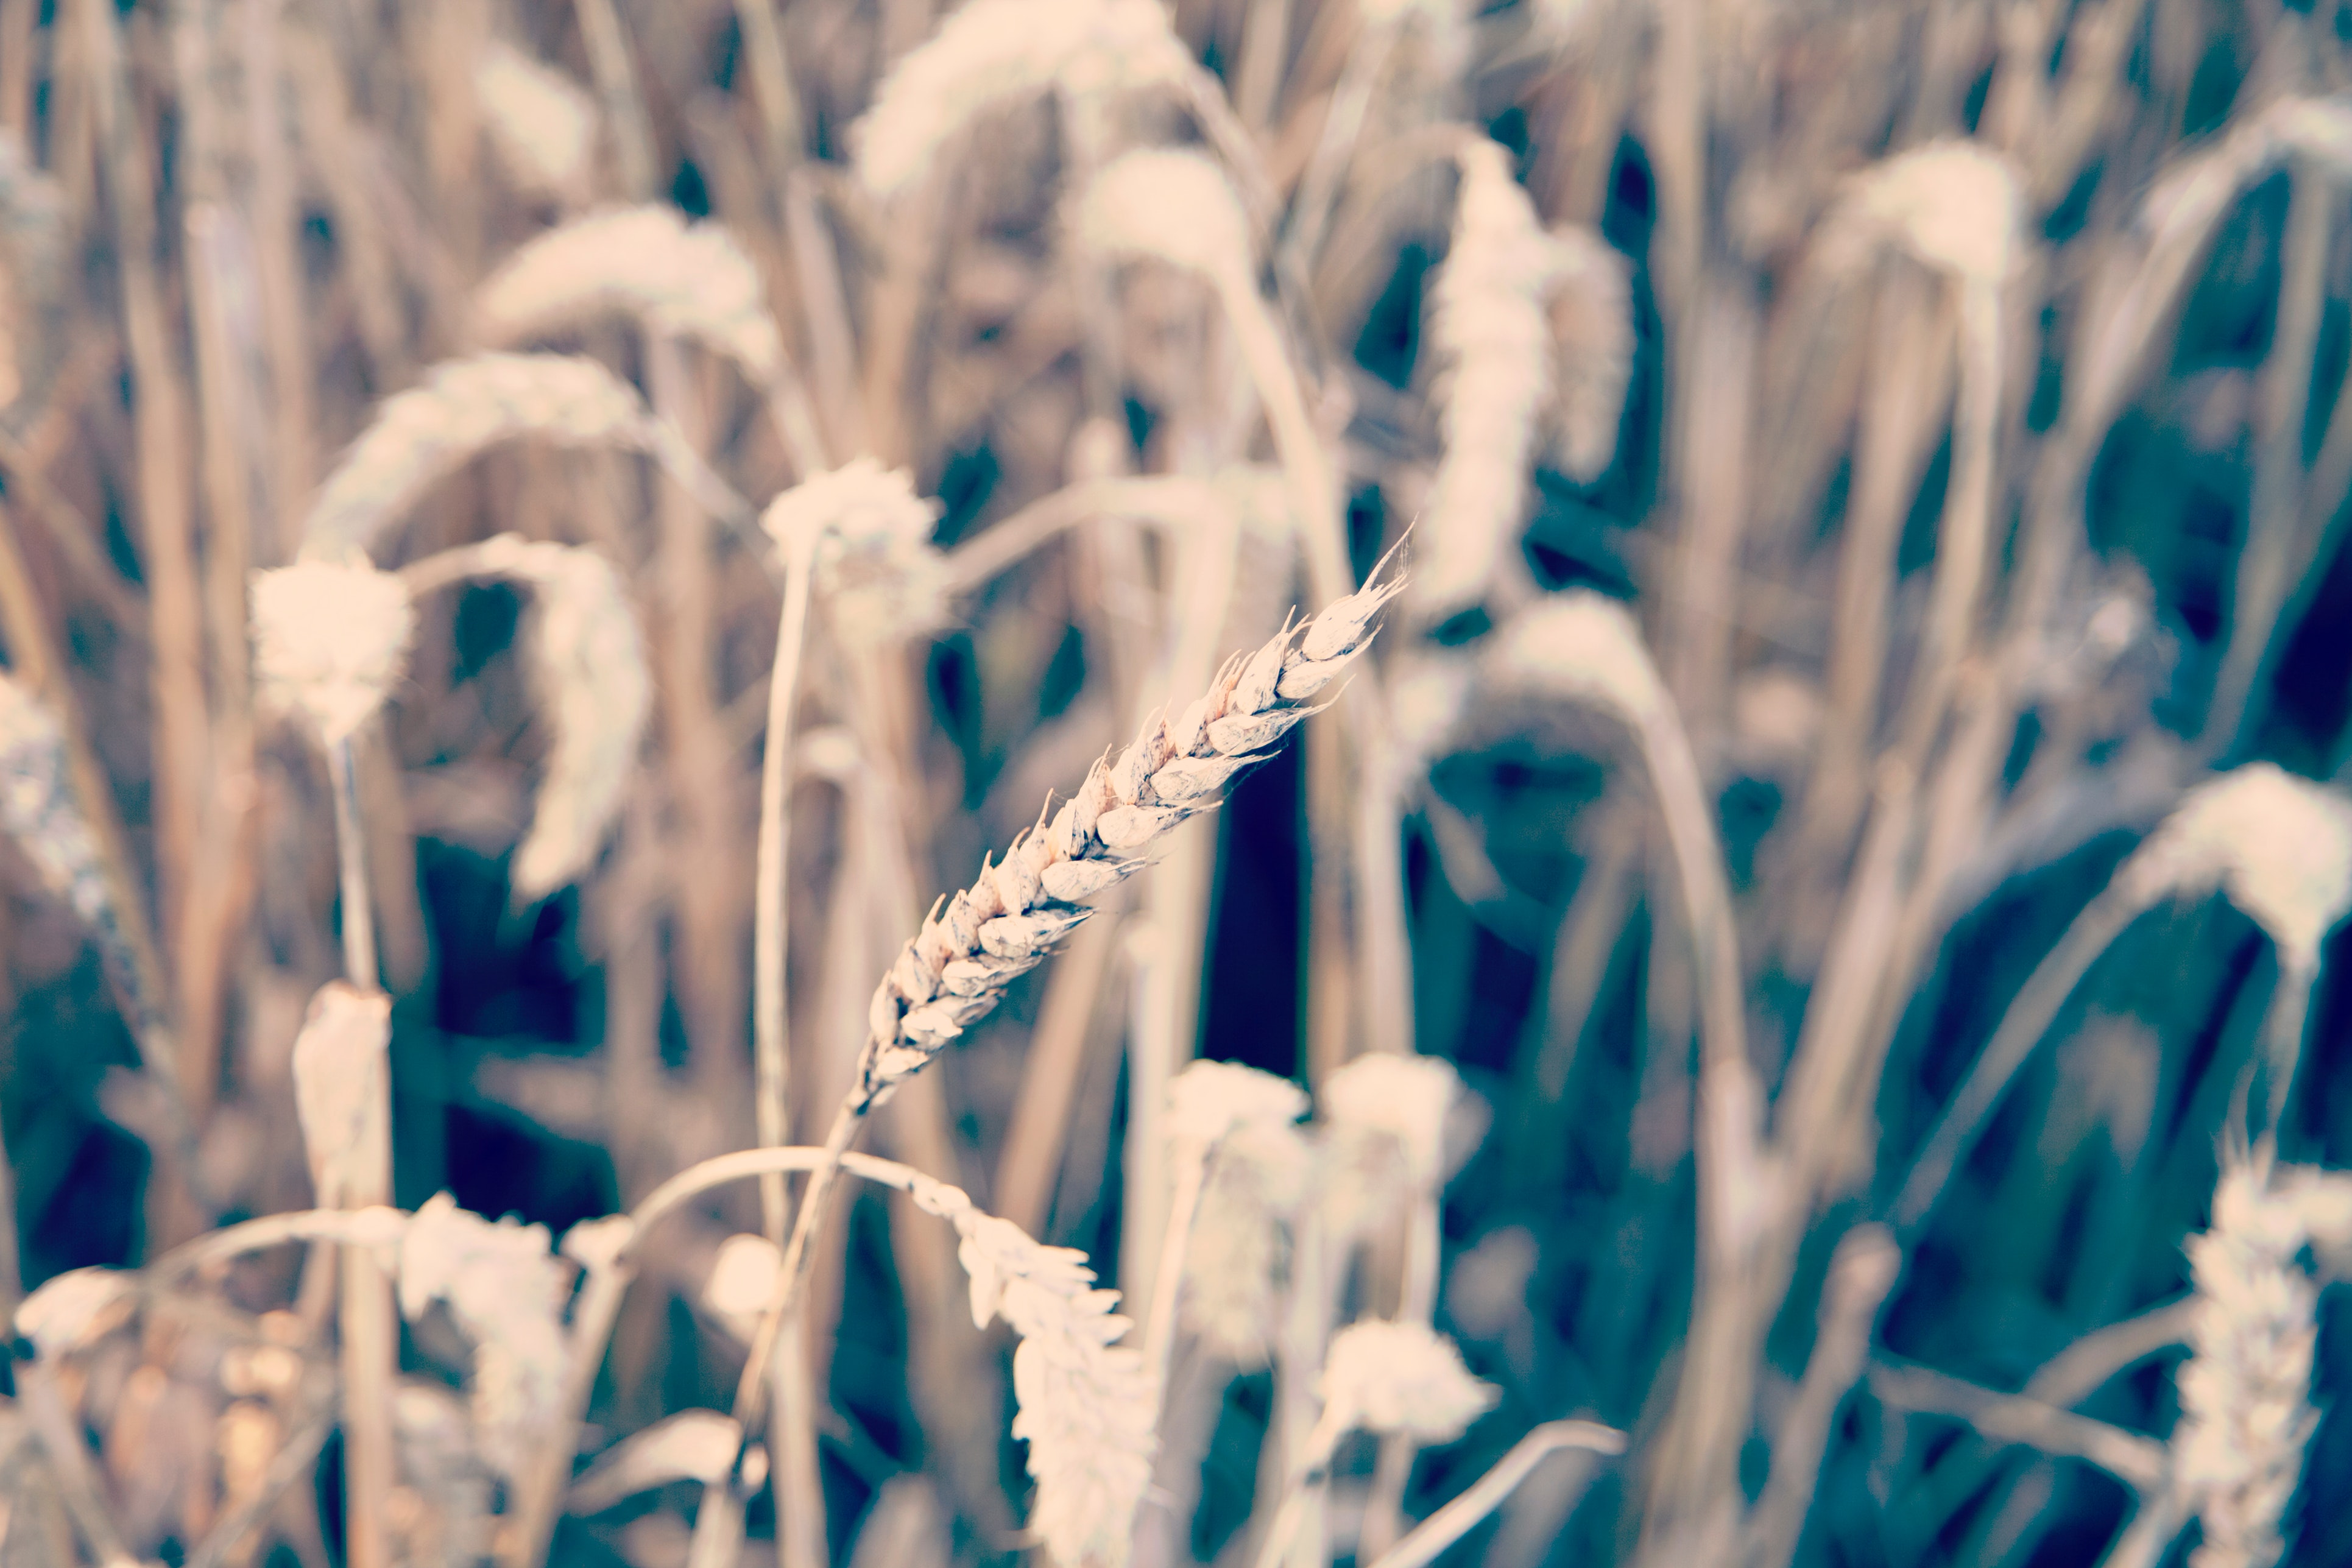
plant, grass family, grass, phragmites, crop, plant stem, food grain, flowering plant, flower, field